Destination dispatch

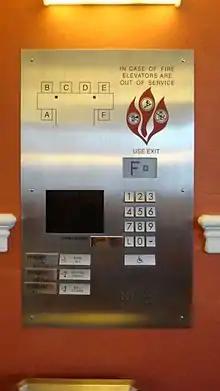
Destination dispatch controls, here of "Miconic 10" system from Schindler. This elevator is from JW Marriott hotel in Washington D.C.

Based on information about the trips that passengers wish to make, the controller will dynamically allocate individuals to elevators to avoid excessive intermediate stops. Overall trip-times can be reduced by 25% with capacity up by 30%.